Atıf Kamçıl

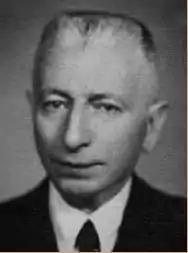

Atıf Kamçıl, also known as Atif Bey, Atif Efendi (1880–1947) was an Ottoman revolutionary and Turkish politician.